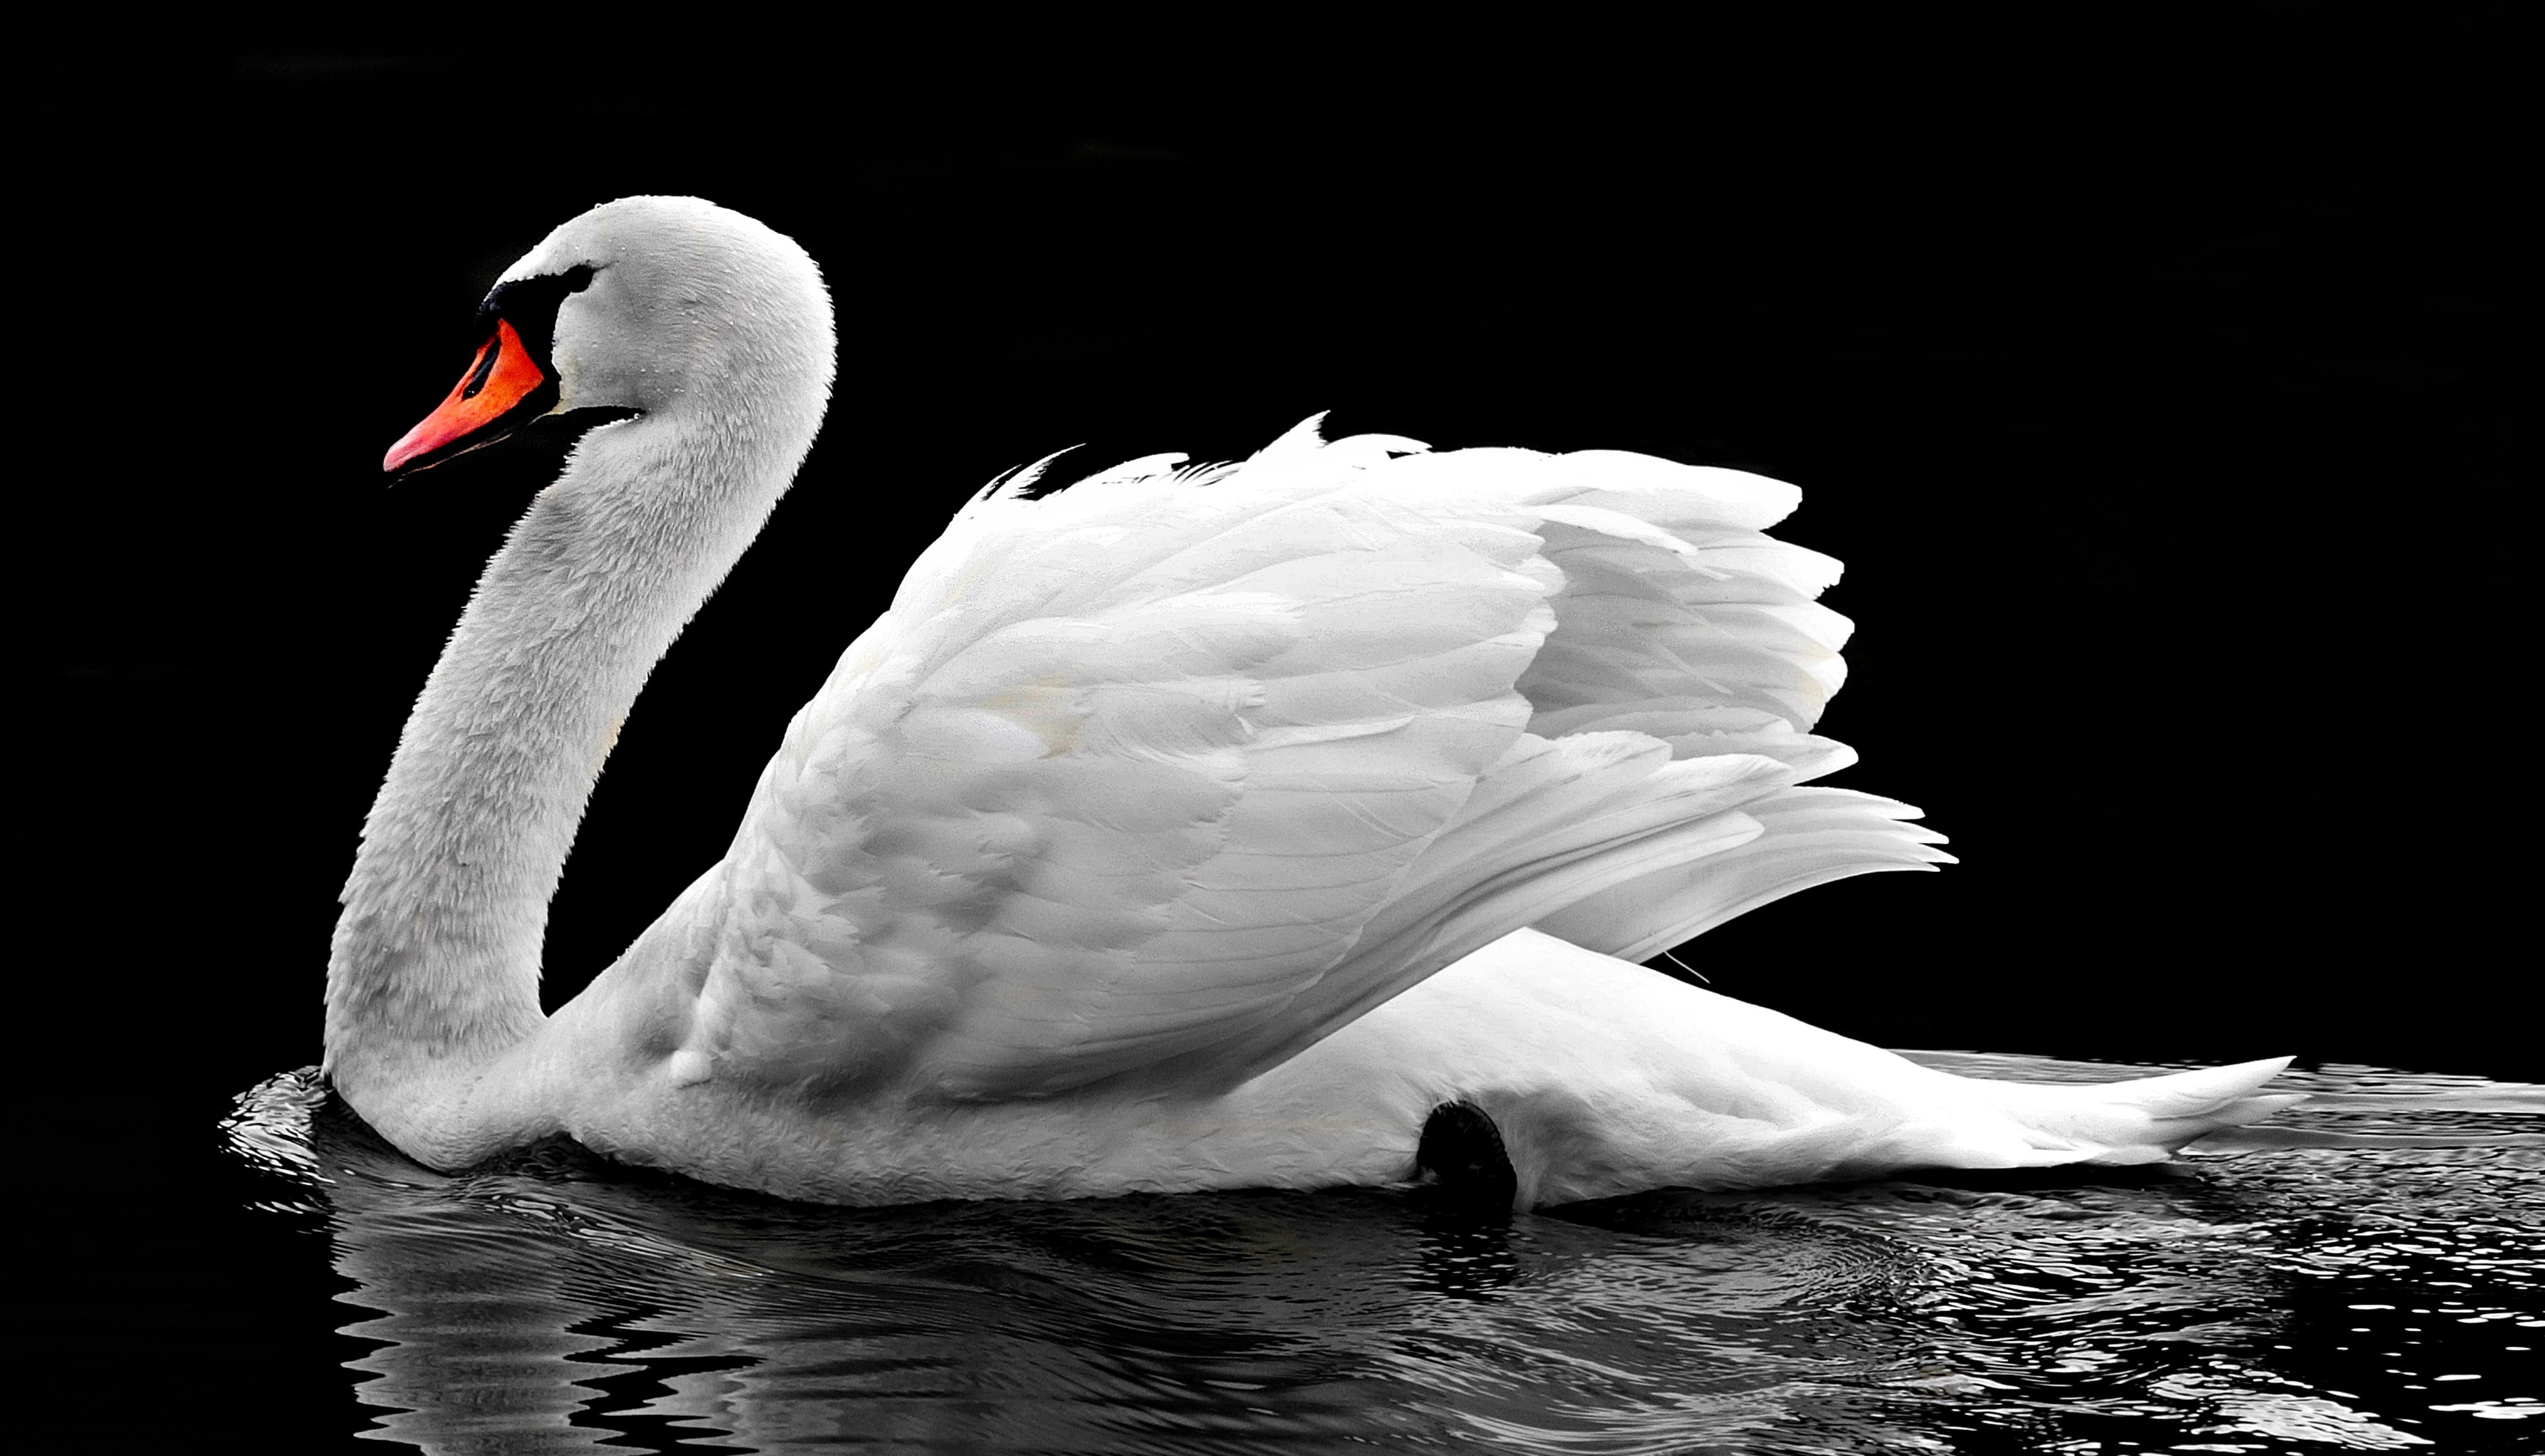
water, nature, bird, wing, black and white, white, lake, animal, swim, beak, monochrome, fauna, swan, vertebrate, waterfowl, waters, water bird, animal world, white swan, monochrome photography, ducks geese and swans